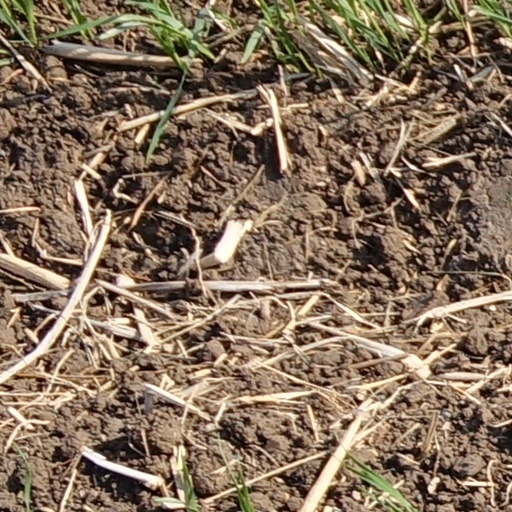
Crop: wheat